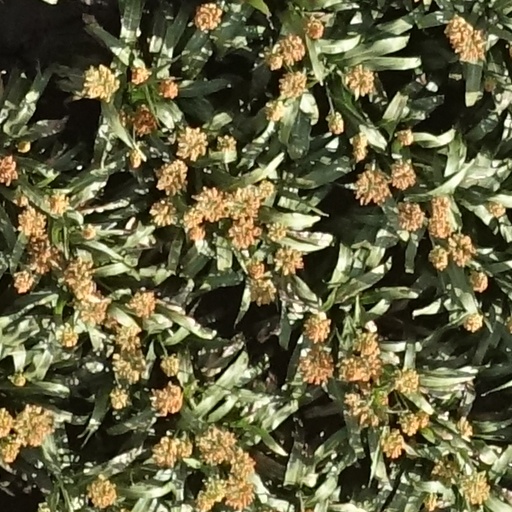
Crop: sorghum